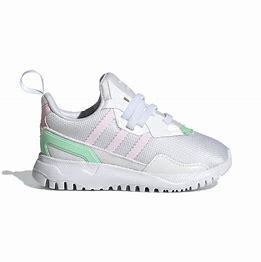
Brand: Adidas
Model: Originals Flex